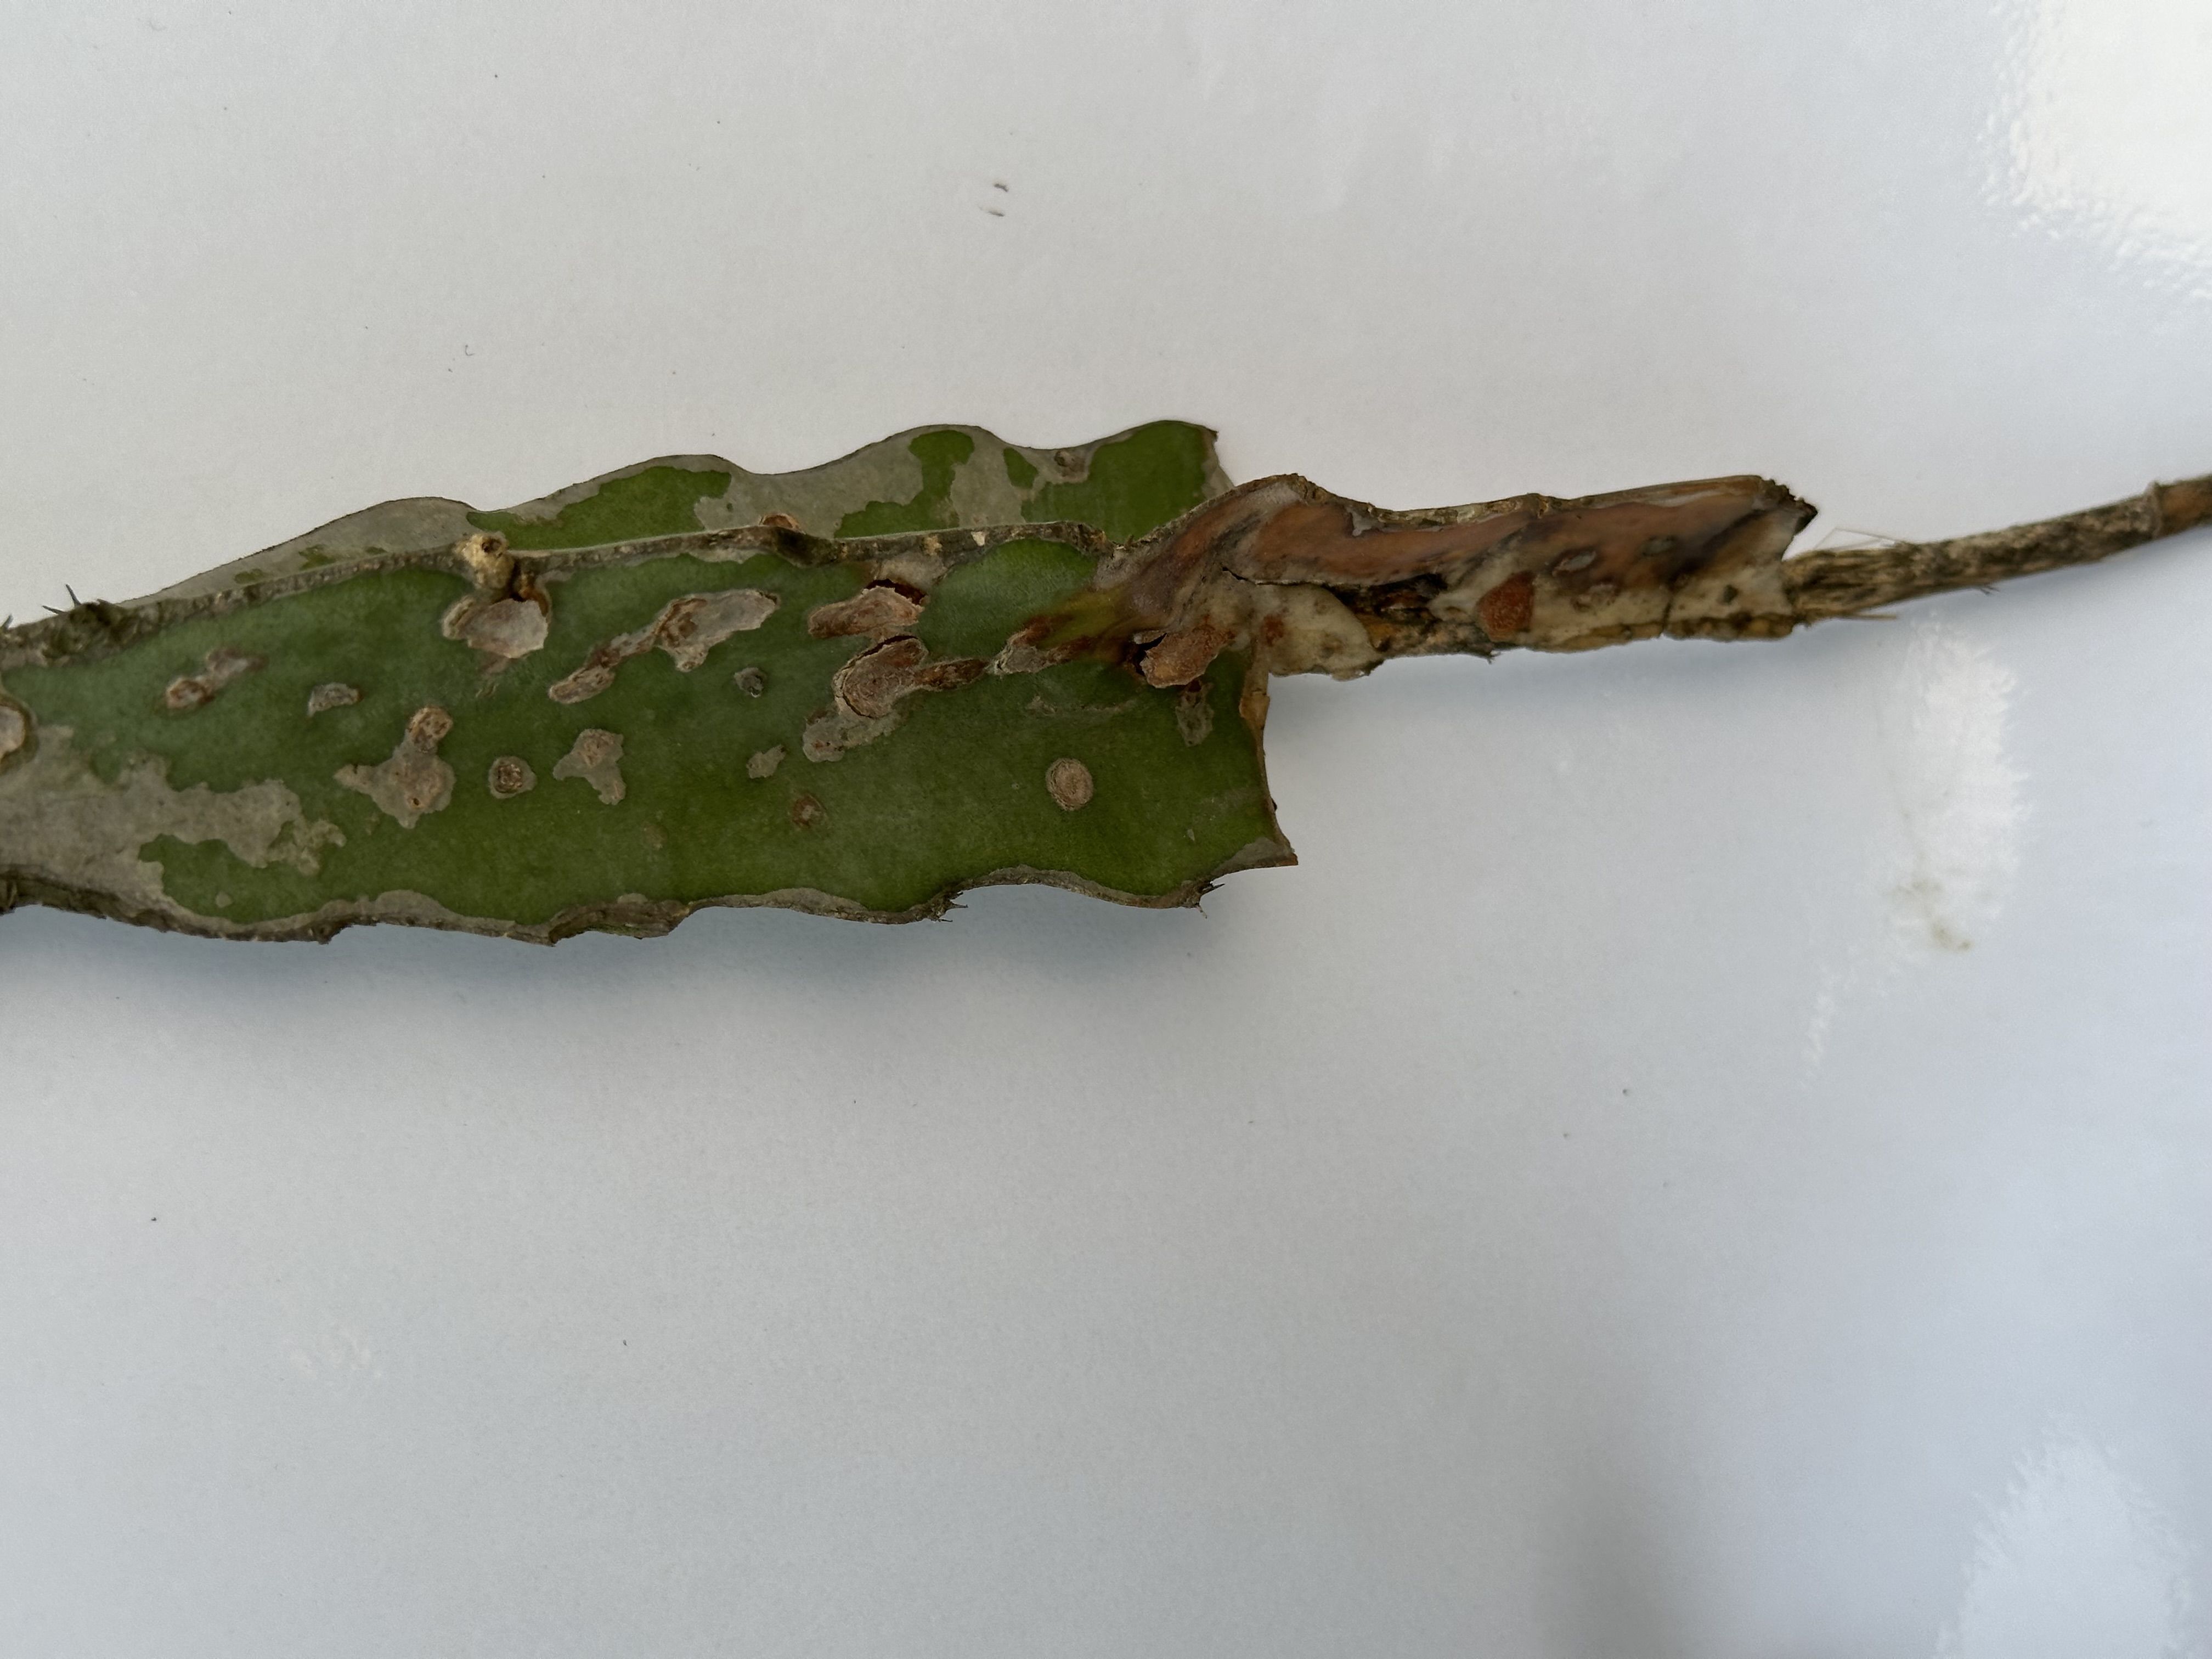
Label: Bad leaf